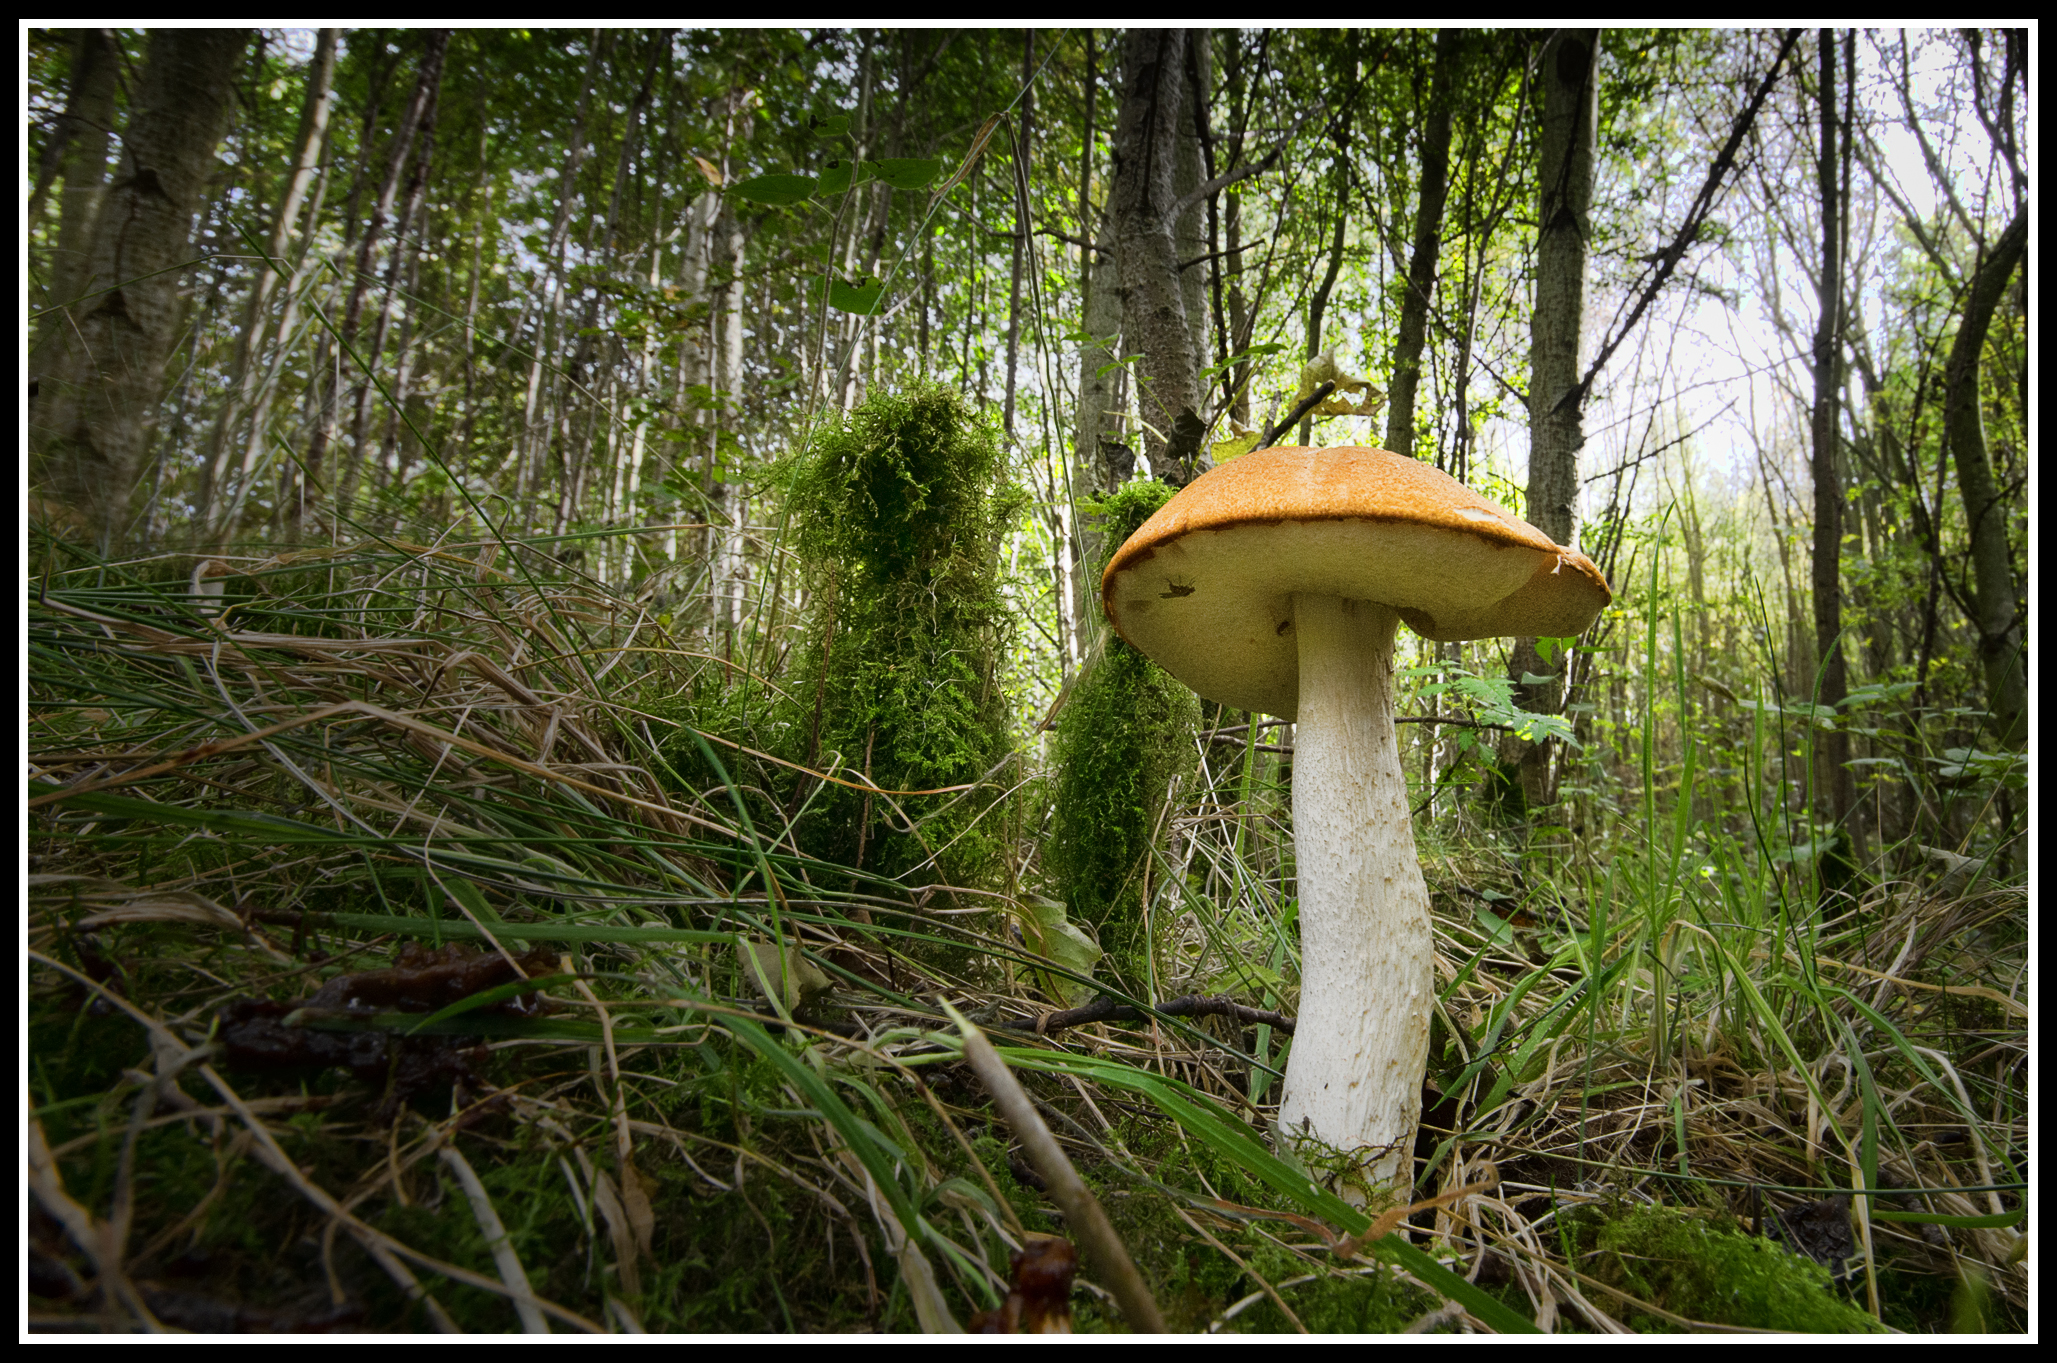
tree, nature, forest, branch, trunk, moss, green, red, jungle, autumn, mushroom, trees, fungus, rainforest, wideangle, pentax, sigma, damp, wakefield, woodland, habitat, bolete, pit, outwood, lofthouse, reclaimed, lofthousecolliery, k5, redcap, natural environment, penny bun